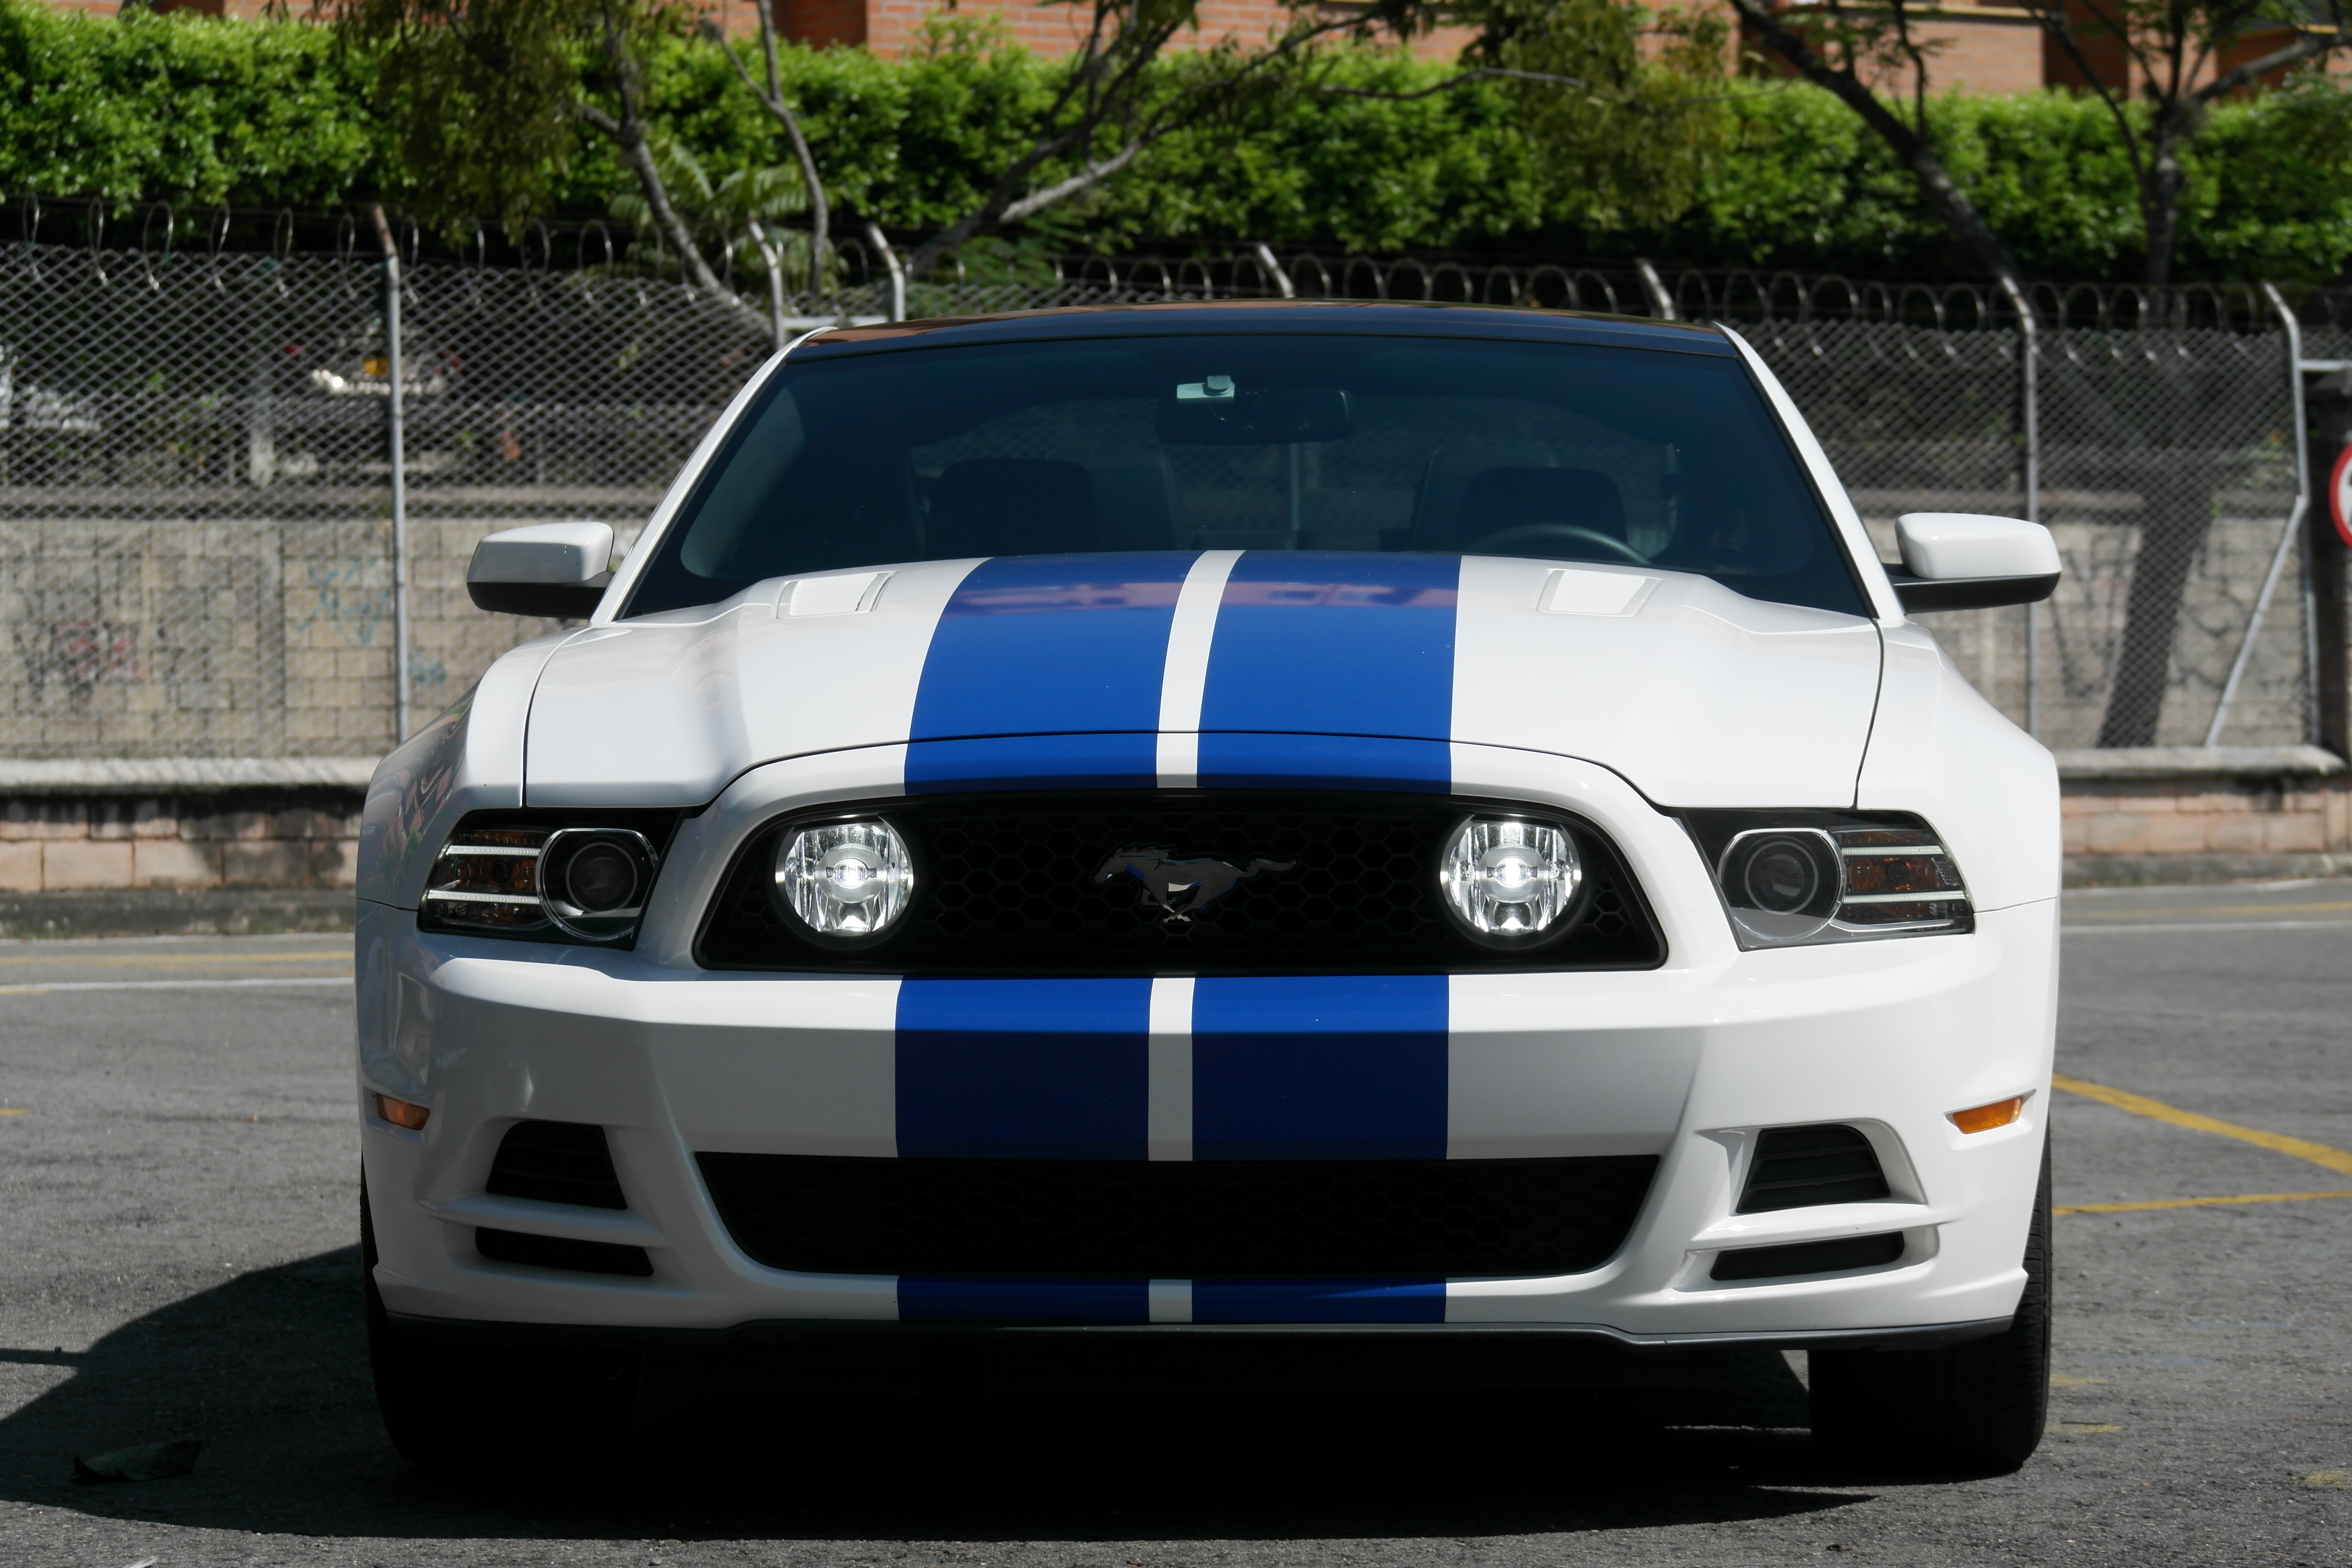
ford, mustang, race, supercar, muscle, usa, power, horse, car, motor vehicle, vehicle, automotive design, hood, bumper, muscle car, automotive exterior, automotive wheel system, rim, classic car, wheel, grille, personal luxury car, auto part, performance car, shelby mustang